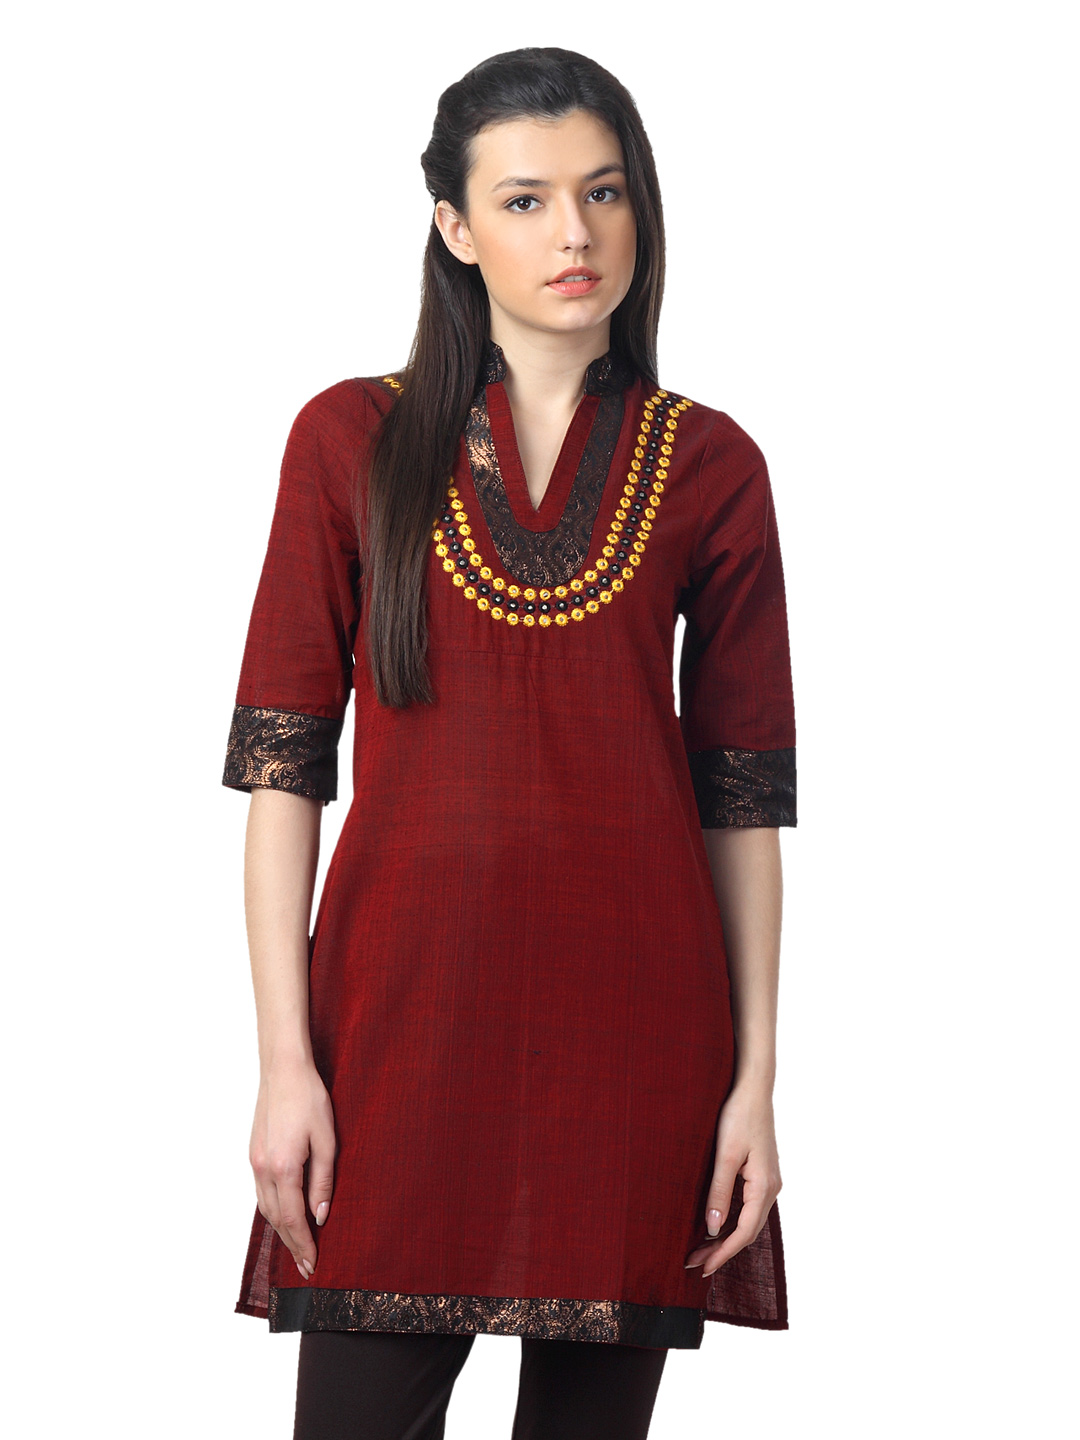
Mother Earth Women Maroon Kurta
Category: Apparel / Topwear / Kurtas
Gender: Women
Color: Maroon
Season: Summer 2012
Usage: Ethnic